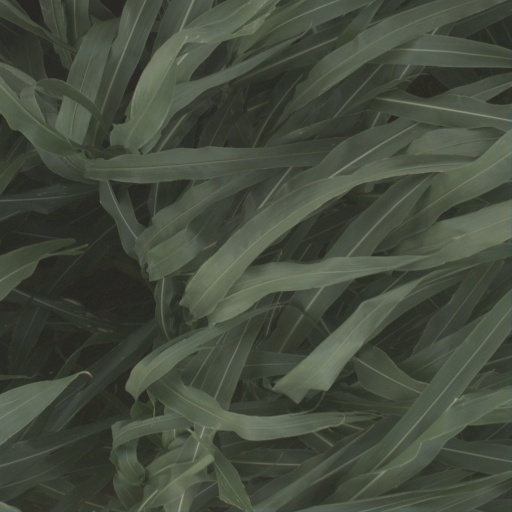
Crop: sorghum